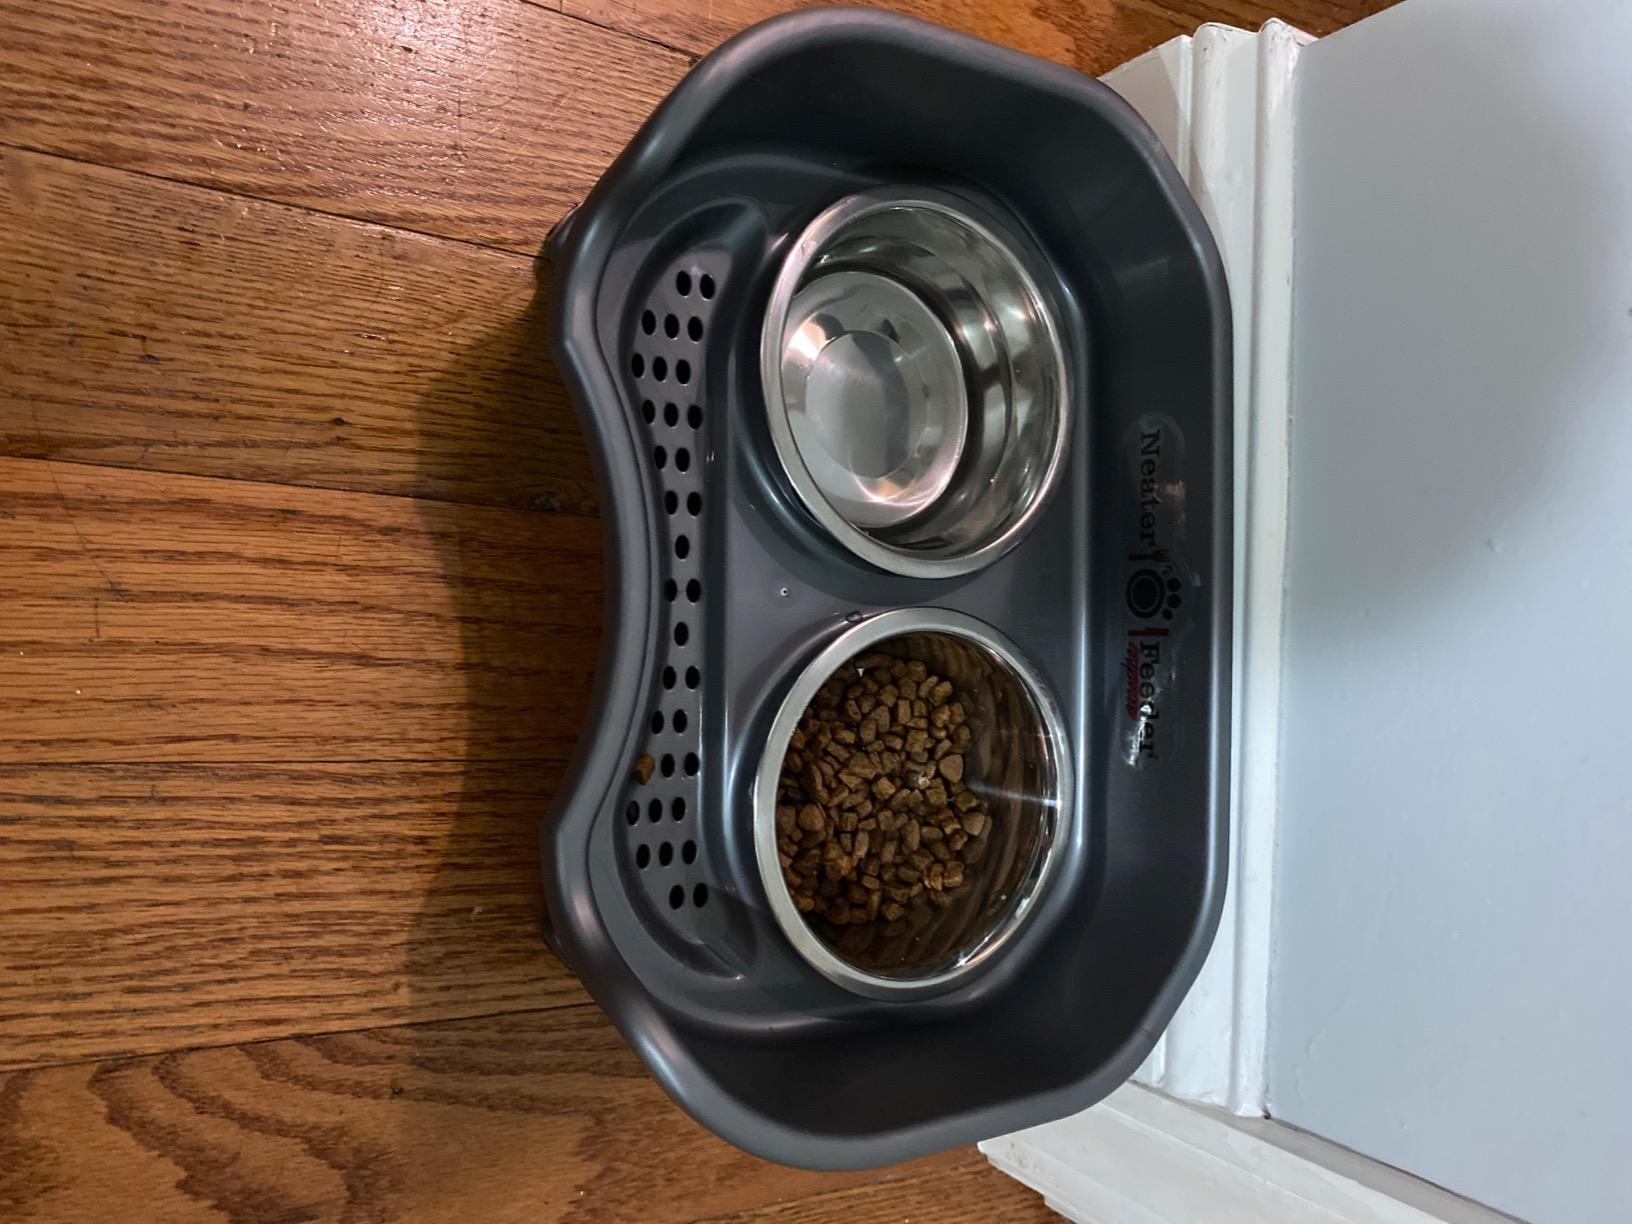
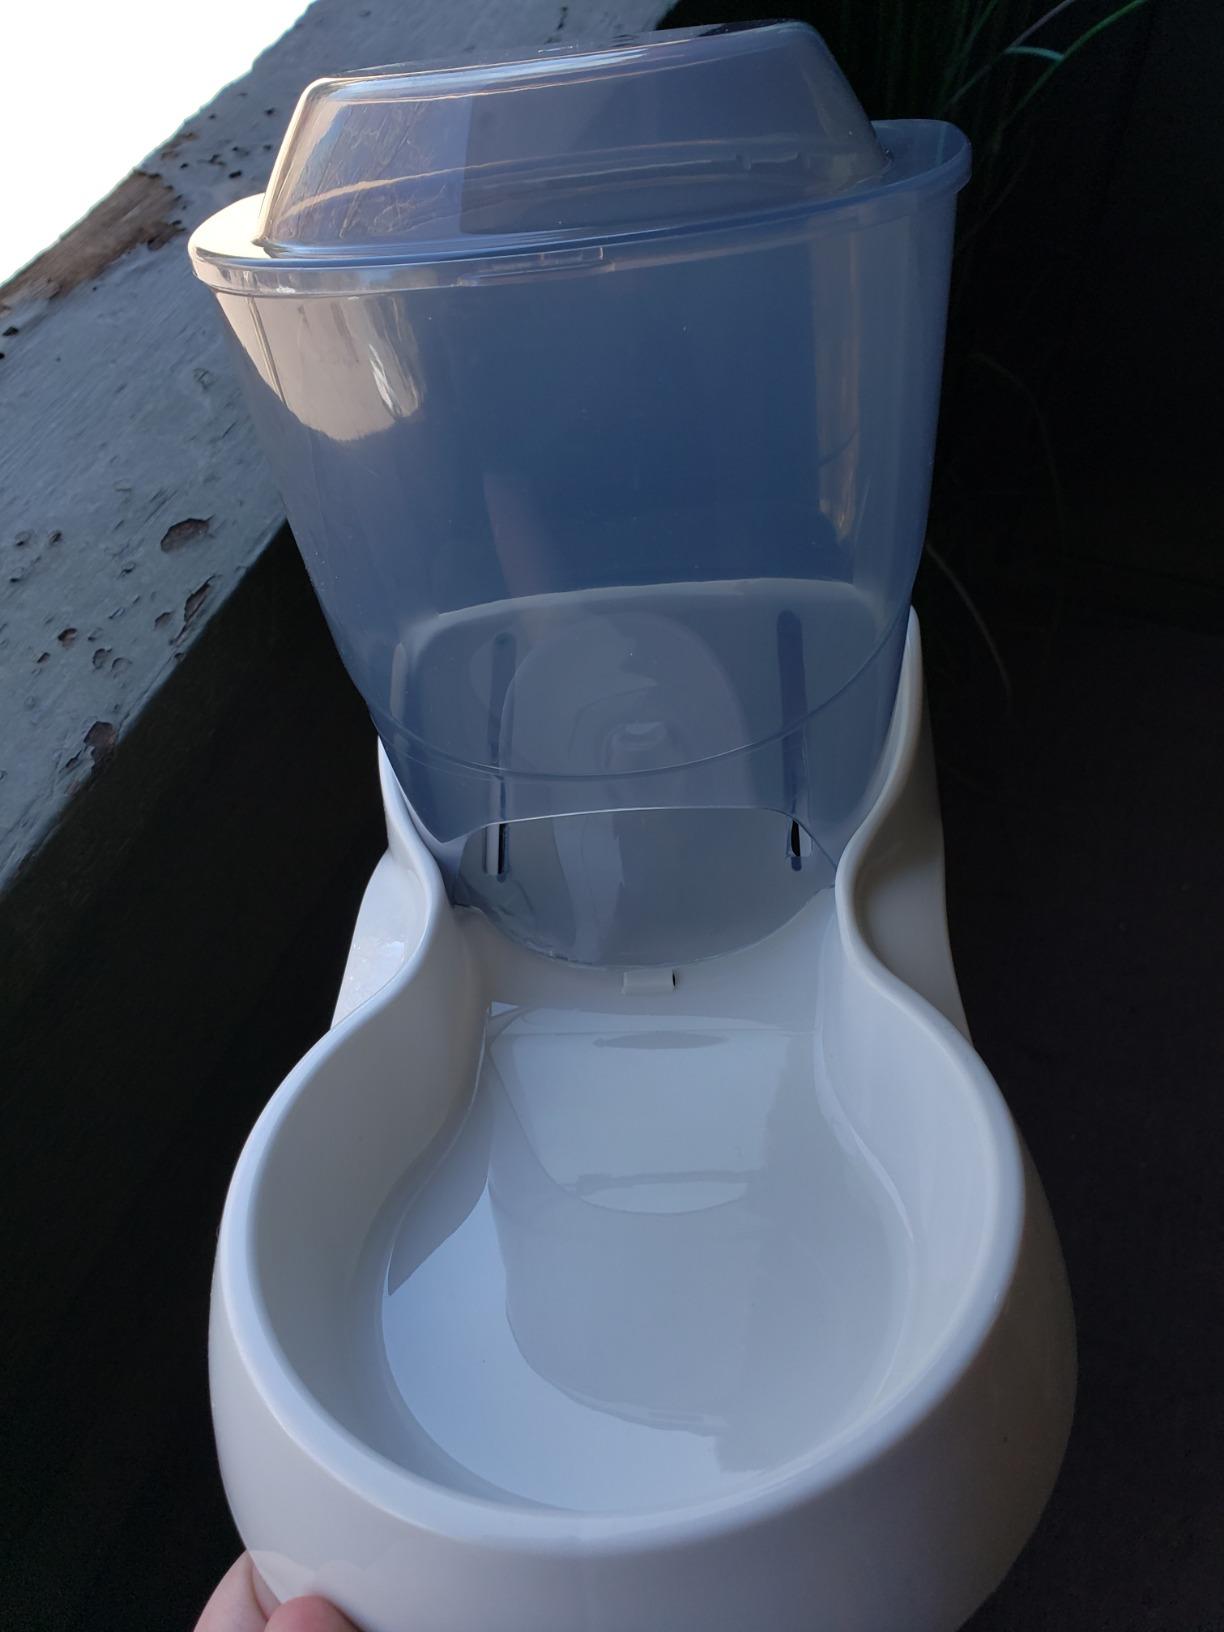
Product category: items_feeder
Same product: no